Van Hise Rock

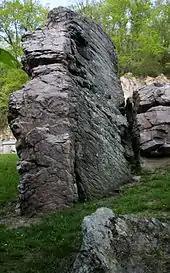
The rock seen from below

Van Hise Rock is made of Baraboo quartzite, a type of pink-purple quartzite found in south central Wisconsin. It is one of the best-exposed parts of the Baraboo Range, a ring of quartzite hills that passes through Columbia and Sauk Counties. The quartzite in the range was formed as sandstone during the Precambrian Supereon; then a greenschist phase changed it to quartzite.